Battle of Wagram

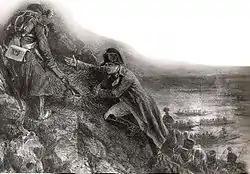
Napoleon supervised the landing operations closely.

Archduke Charles was by now well aware of Napoleon's intentions but remained committed to his plan not to fight the battle on the flat Marchfeld plain, where the superior French cavalry would have given Napoleon a clear edge. Thus, Charles had no choice but order Nordmann to withdraw north, towards Glinzendorf and Klenau, towards Breintlee. Meanwhile, Napoleon was free to advance north, into the Marchfeld plain, where he would have enough room to deploy his forces. The French advanced in battalion columns, with their front line formed by the Corps of Masséna on the left, Oudinot in the centre and Davout on the right, and the respective Corps cavalry screening the flanks.